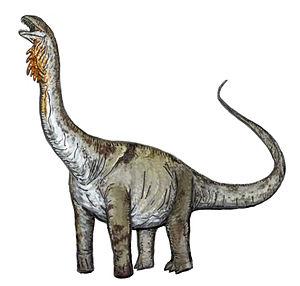
Huabeisaurus est un genre de dinosaure sauropode du Crétacé supérieur retrouvé dans des strates allant du Cénomanien au Campanien. L'espèce-type, Huabeisaurus allocotus, a été décrite pour la première fois en 2000 par Pang Qiqing et Cheng Zhengwu.